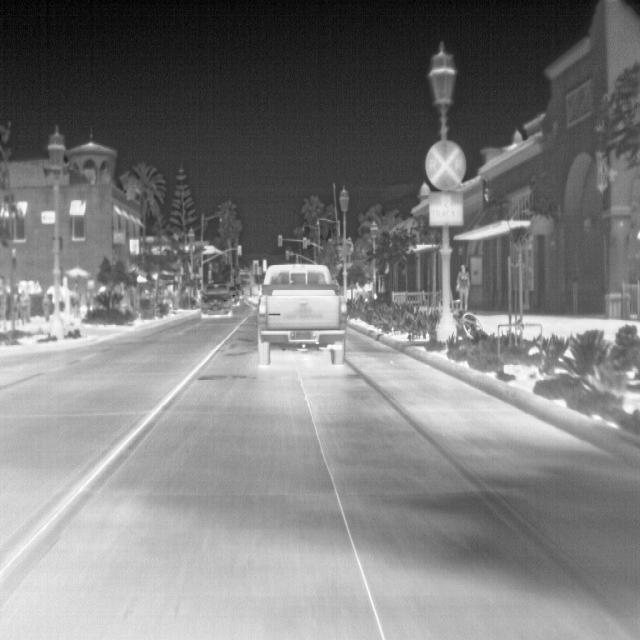
Detected objects:
label: person
label: person
label: person
label: person